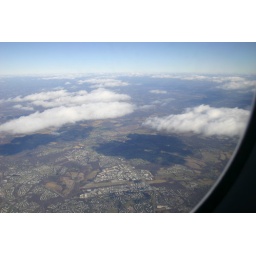
out the plain. i think i like clouds in the sky better.